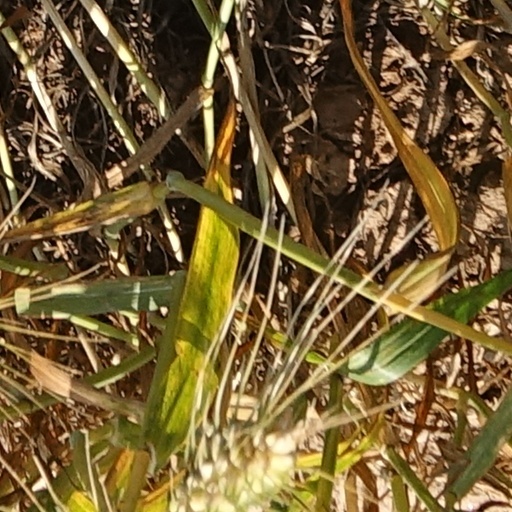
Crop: wheat